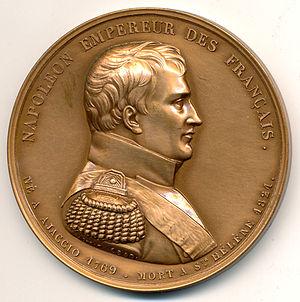
Médaille gravée en 1840 par Caqué pour le retour des cendres de l'Empereur, bronze 52mm
La Belle Poule est un navire de guerre français en service de 1839 à 1861. C'est une frégate de premier rang, de soixante canons. Elle est la troisième à avoir porté le nom de Belle Poule.
La Belle Poule est un navire de guerre français en service de 1839 à 1861. C'est une frégate de premier rang, de soixante canons. Elle est la troisième à avoir porté le nom de Belle Poule.
La formule consacrée retour des cendres — le terme « cendres » étant pris non au sens propre mais au sens figuré de « restes mortels d'une personne » — désigne le rapatriement en France, en 1840, à l'initiative d'Adolphe Thiers et du roi Louis-Philippe, de la dépouille mortuaire de Napoléon Iᵉʳ et son inhumation aux Invalides.
La formule consacrée retour des cendres — le terme « cendres » étant pris non au sens propre mais au sens figuré de « restes mortels d'une personne » — désigne le rapatriement en France, en 1840, à l'initiative d'Adolphe Thiers et du roi Louis-Philippe, de la dépouille mortuaire de Napoléon Iᵉʳ et son inhumation aux Invalides.
François d’Orléans, prince du sang royal de France, prince de Joinville, est le troisième fils et septième enfant de Louis-Philippe, duc d'Orléans puis roi des Français et de Marie-Amélie de Bourbon, princesse des Deux-Siciles. Il est né le 14 août 1818 à Neuilly-sur-Seine et est décédé à Paris le 16 juin 1900.
Armand Auguste Caqué, né à Saintes le 24 janvier 1795 et mort à Paris le 31 décembre 1881, est un médailleur français.